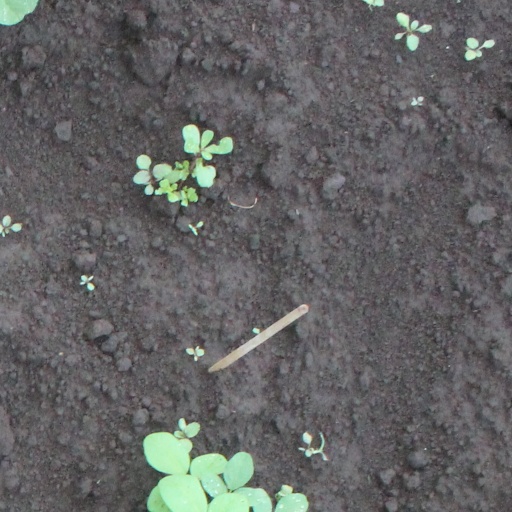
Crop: soybean